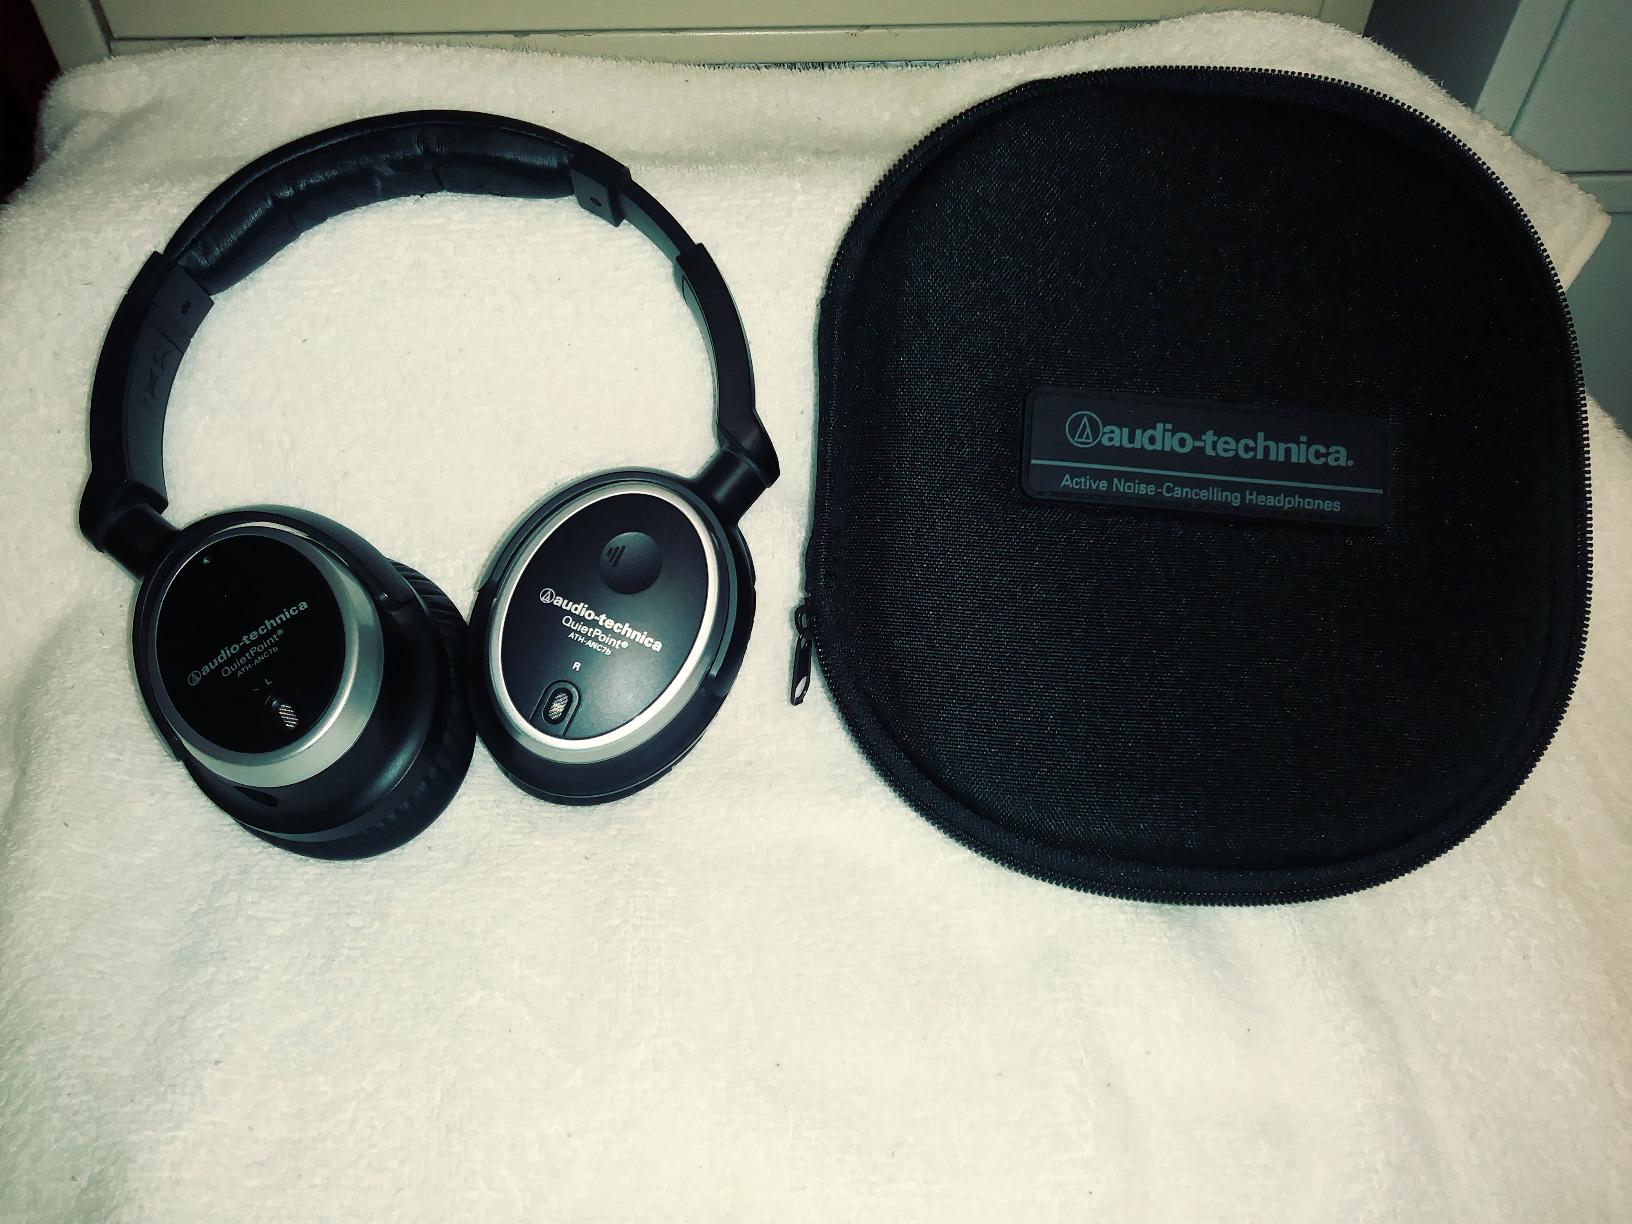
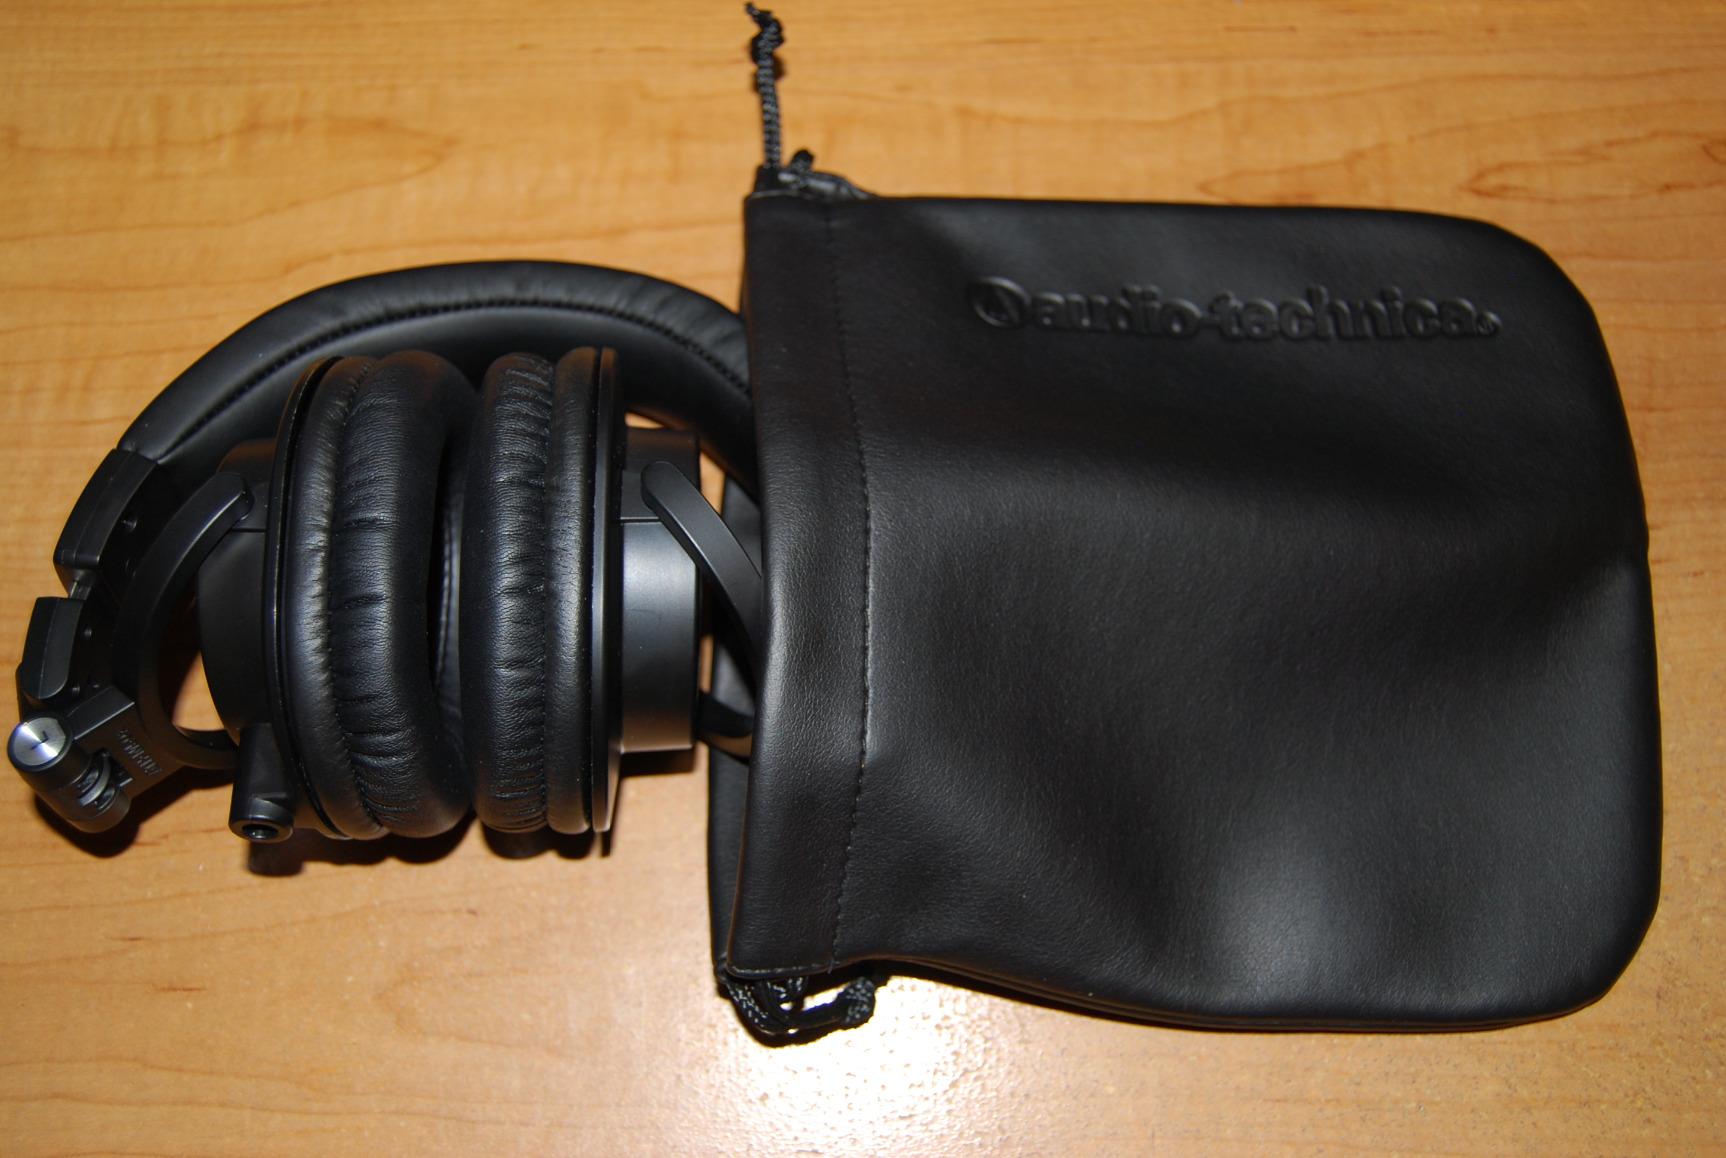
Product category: headphones
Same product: no